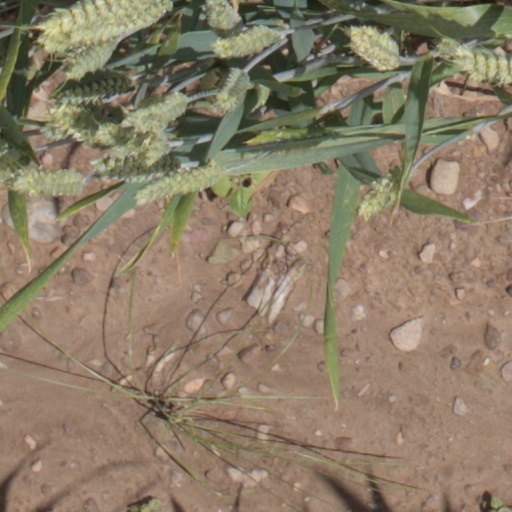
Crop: wheat